Fred Kabotie

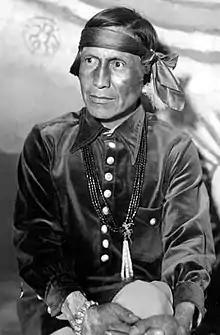
Hopi Artist Fred Kabotie c. 1932

Fred Kabotie (–1986) was a celebrated Hopi painter, silversmith, illustrator, potter, author, curator and educator. His native name in the Hopi language is Naqavoy'ma, which translates to Day After Day.